List of United States Army lieutenant generals from 2000 to 2009

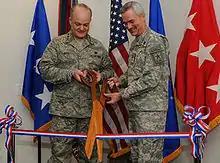
Lt. Gen. Jack L. Rives and Lt. Gen. Scott C. Black, judge advocates general of the U.S. Air Force and U.S. Army, perform the ribbon cutting at the Pentagon Army Air Force Legal Assistance Office on 25 February 2009.

At least three joint duty positions within the Department of Defense were created or restored, with one leading a new Defense agency, the Joint Improvised-Threat Defeat Organization. Additionally, all deputy commanders in chief of the unified combatant commands would be retitled as deputy commanders, by order of Secretary of Defense Donald H. Rumsfeld on 24 October 2002.